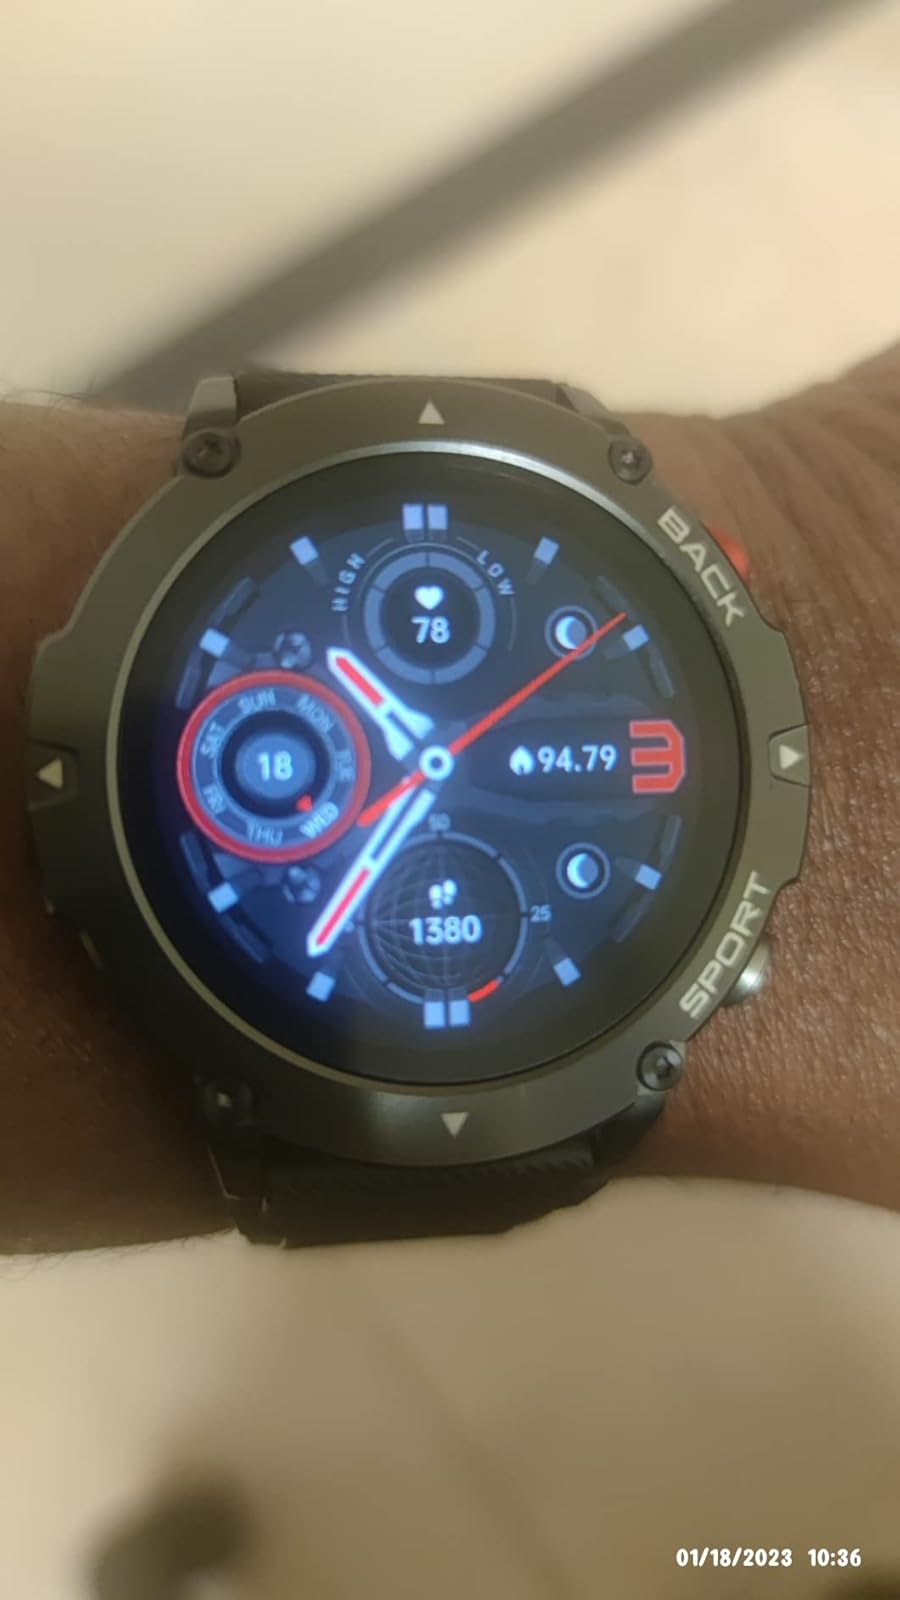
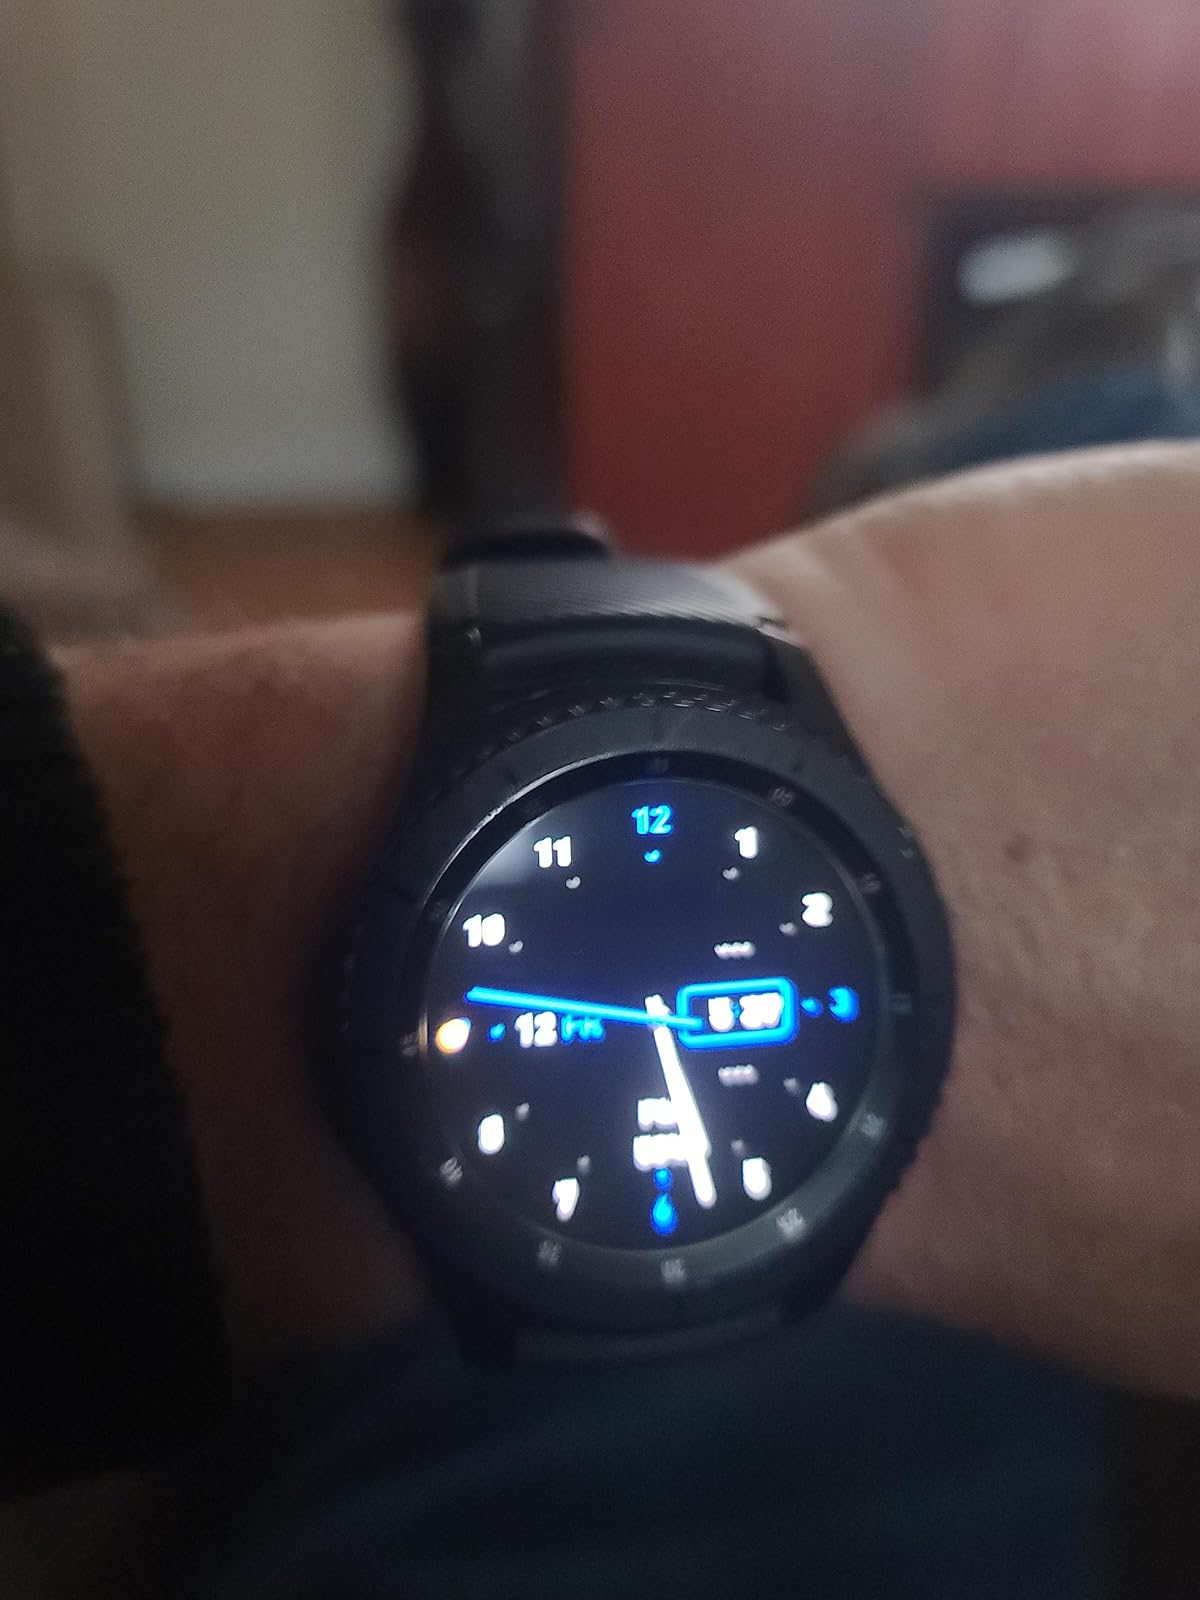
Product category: smartwatch
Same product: no